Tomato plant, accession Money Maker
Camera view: vertical (180 deg); turntable rotation: 300 degrees
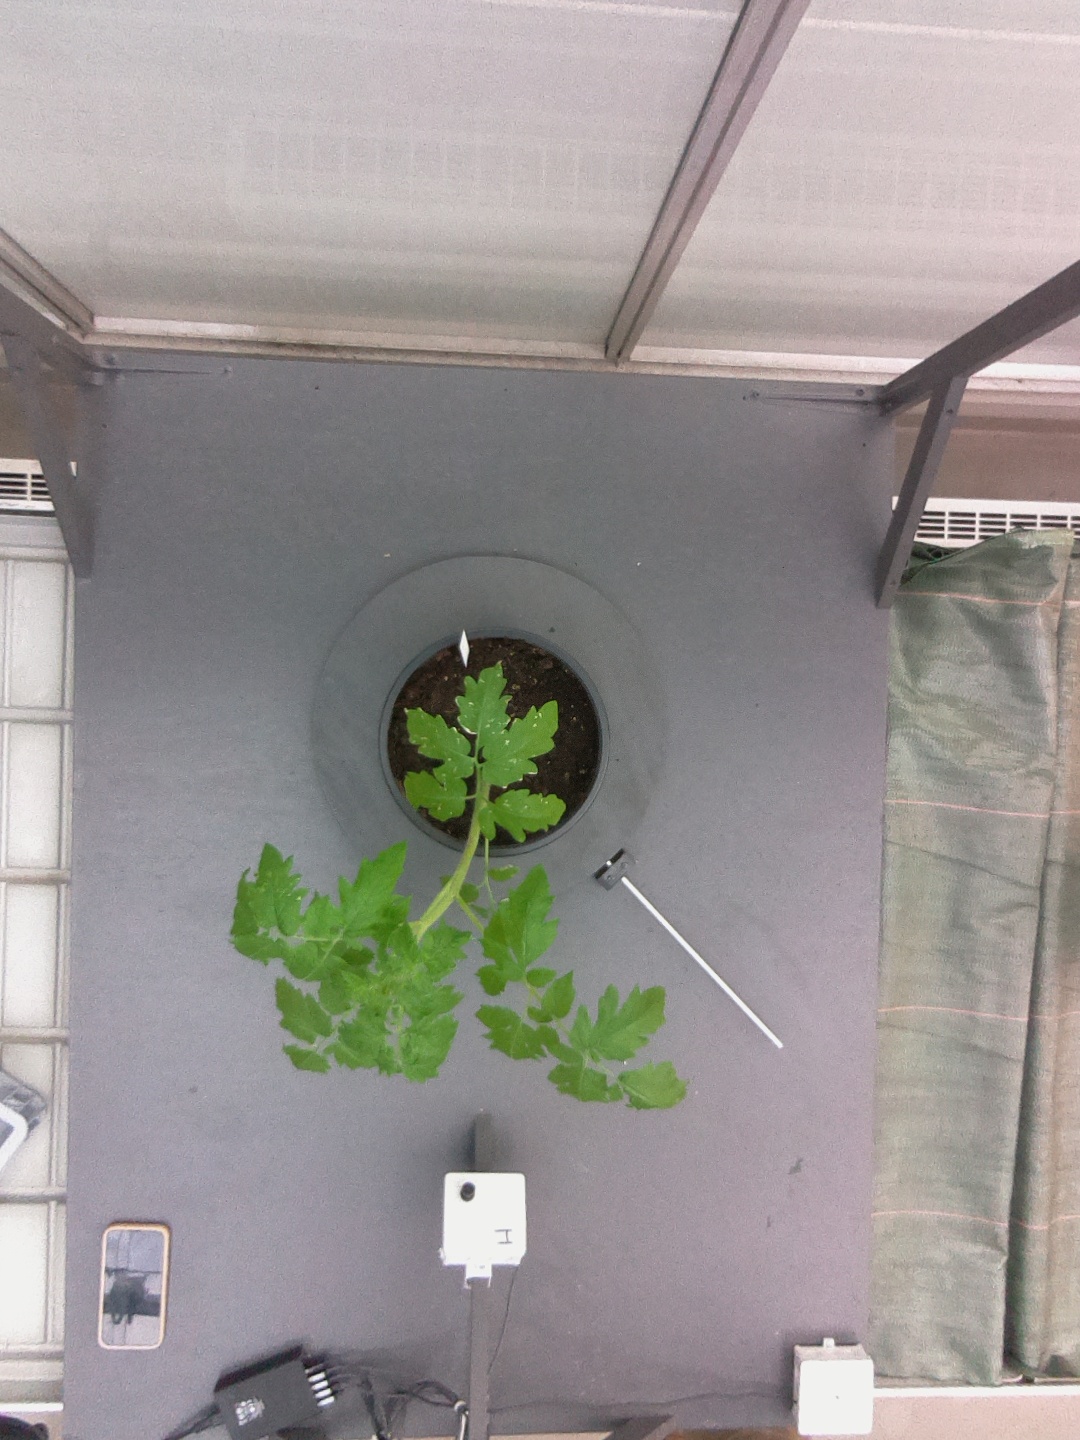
BBCH growth stage 13: 6 of true leaves visible